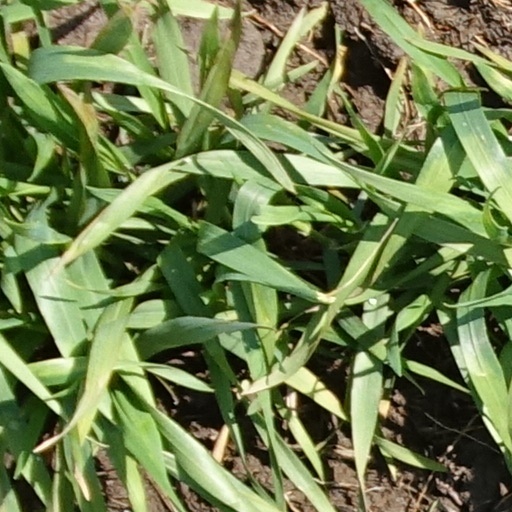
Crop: wheat